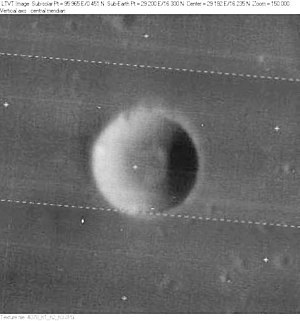
Beketov (månekrater)
Beketov er et lille nedslagskrater på Månen. Det ligger i de nordlige udkanter af Mare Tranquillitatis på Månens forside og er opkaldt efter den russiske fysiske kemiker Nikolaj N. Beketov.